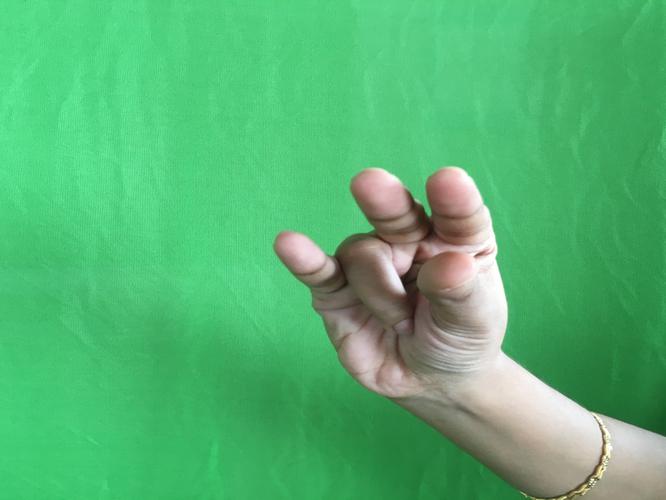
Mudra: Kangulam
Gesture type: single_hand